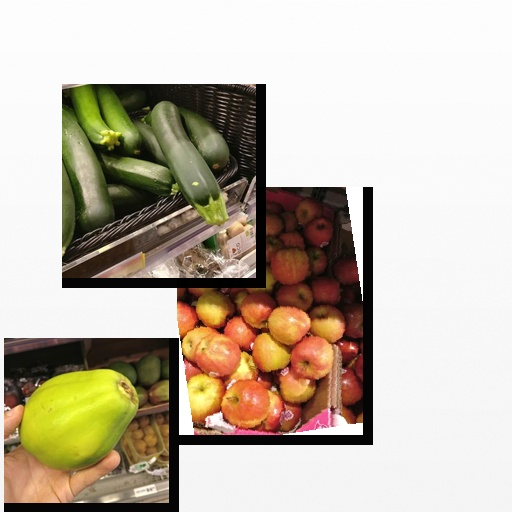
Food items: apple, zucchini, papaya